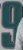
Number: 9